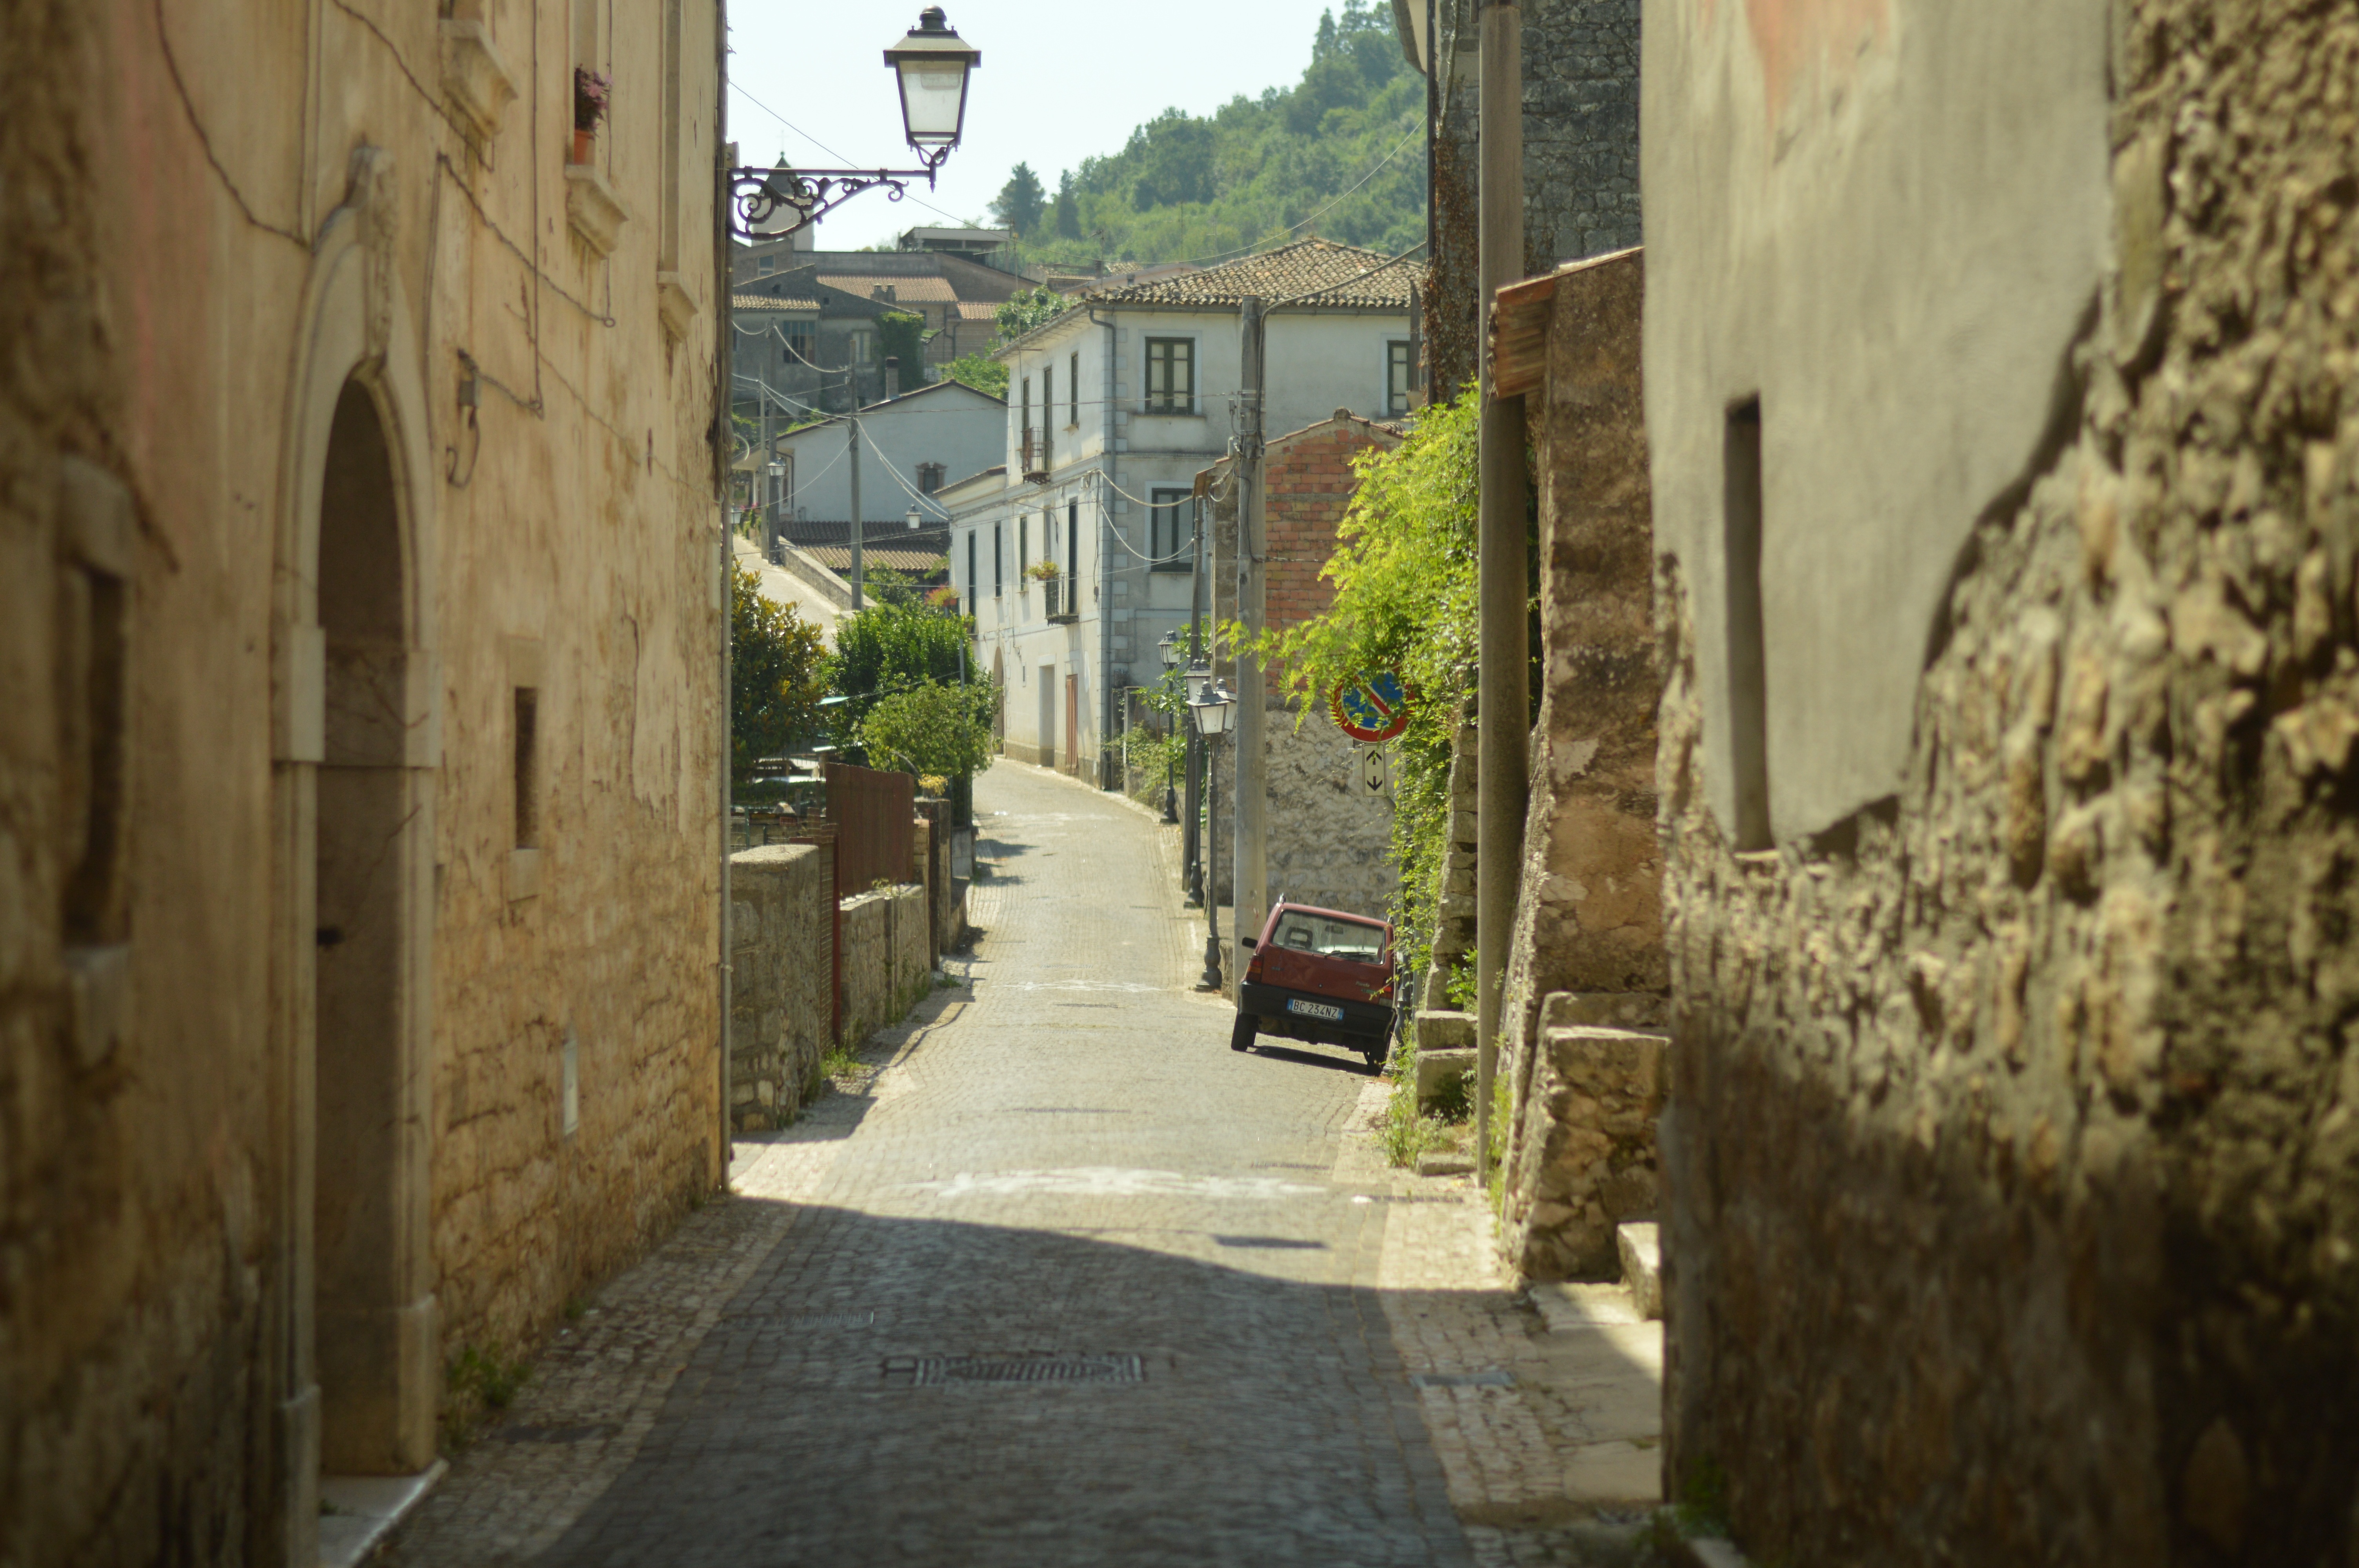
landscape, outdoor, rock, architecture, road, street, car, vintage, town, old, alley, city, wall, stone, country, summer, vacation, travel, village, europe, scenic, italy, tourism, lane, waterway, infrastructure, european, italian, traditional, neighbourhood, urban area, ancient history, human settlement